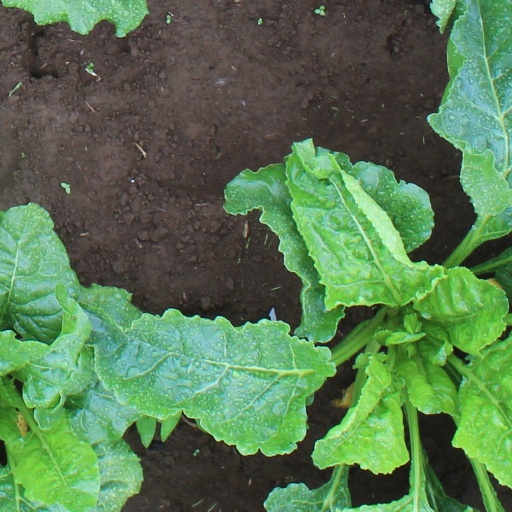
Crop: sugar beet